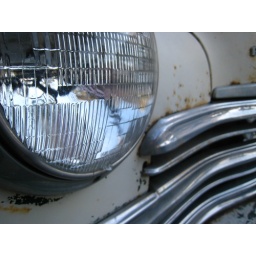
Parked one block from the beach in Santa Monica. This car has such character.